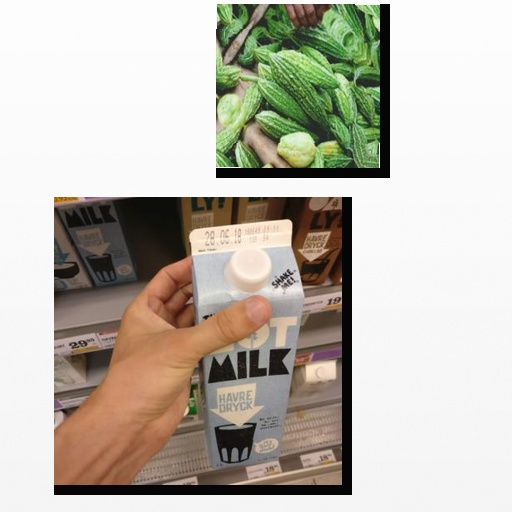
Food items: bitter_gourd, oat_milk